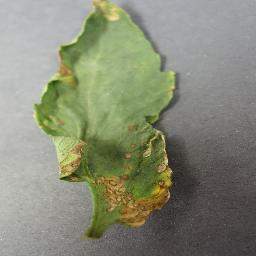
Label: Tomato___Bacterial_spot